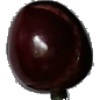
Label: cherry